Royal Australian Regiment

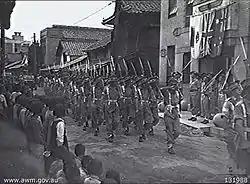
Troops from the 66th Battalion march through Saijo, Japan in 1946

The origins of the Royal Australian Regiment lie in the decision made by the Australian government to raise a force for occupation duties in Japan at the end of the Second World War. The 34th Australian Infantry Brigade was raised in October 1945 from Second Australian Imperial Force (2nd AIF) personnel then serving in the South West Pacific Area, with the three battalions of the brigade designated as the 65th, 66th and 67th Australian Infantry Battalions of the AIF. The 65th Battalion was formed from volunteers from the 7th Division and the 2/40th Battalion. The 66th Battalion received volunteers from the 9th Division and 1st Australian Corps troops. The 67th Battalion was formed from the 3rd, 6th, and 11th Divisions. After concentrating on the island of Morotai, the 34th Brigade moved to Japan and joined the British Commonwealth Occupation Force (BCOF) in February 1946.